Marian Dumitru

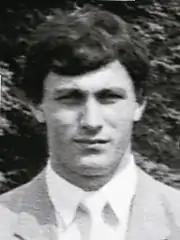

Marian Dumitru (born 18 March 1960) is a retired Romanian handball player. Between 1980 and 1996 he played 231 matches for the national team and scored 754 goals. He competed at the 1980, 1984 and 1992 Olympics and 1982, 1986 and 1990 world championships and won bronze medals in 1980, 1984 and 1990. At the club level he played for Steaua Bucharest, winning 11 national championships and reaching the EHF Champions League final in 1989. The same year, he signed for TEKA Santander in Spain, where he won the EHF Cup Winners' Cup in 1990. He then went to play in the Bundesliga for TSV Bayer Dormagen. In the 1993–94 season, he won the EHF Cup with Alzira Avidesa.